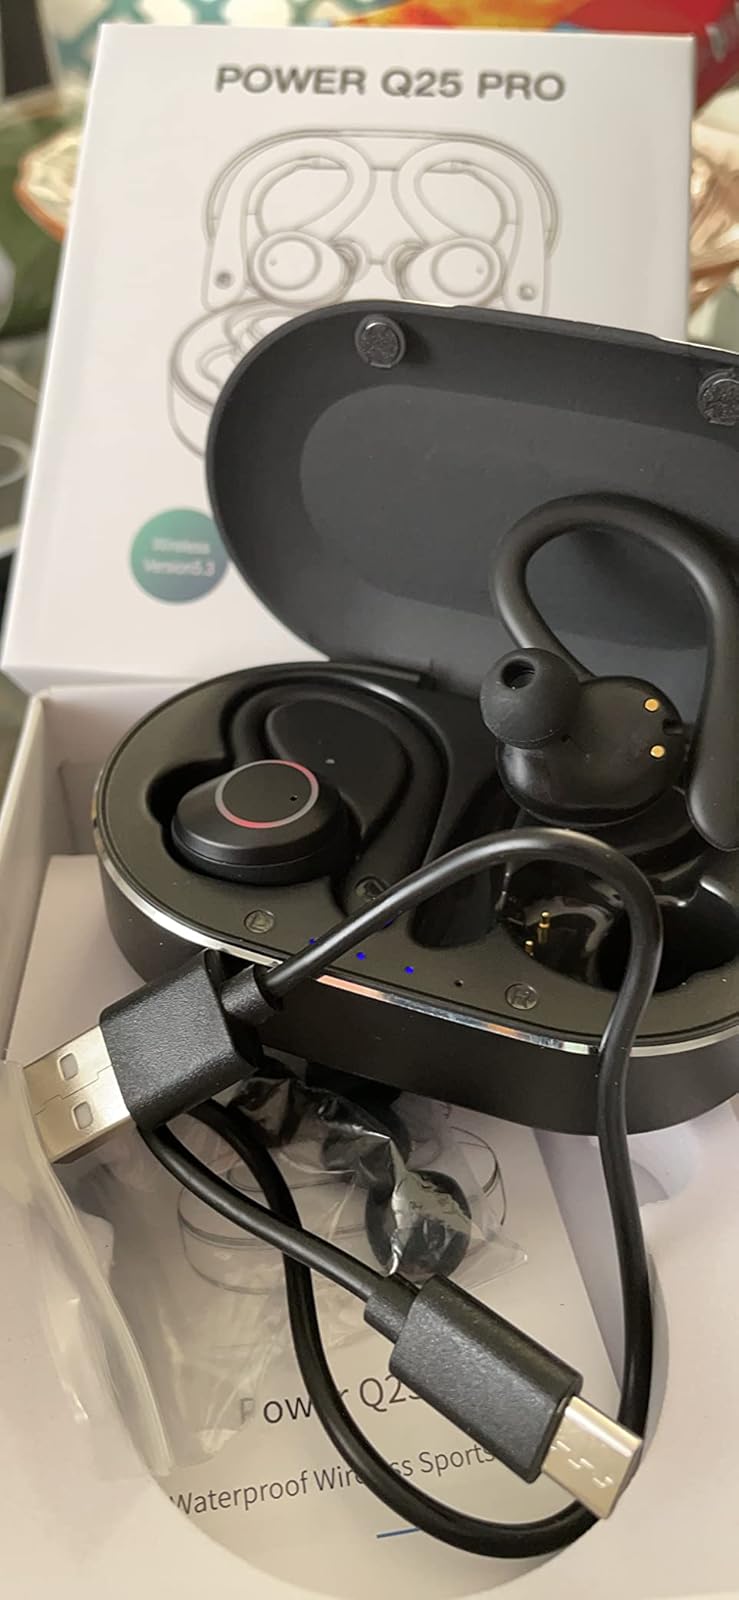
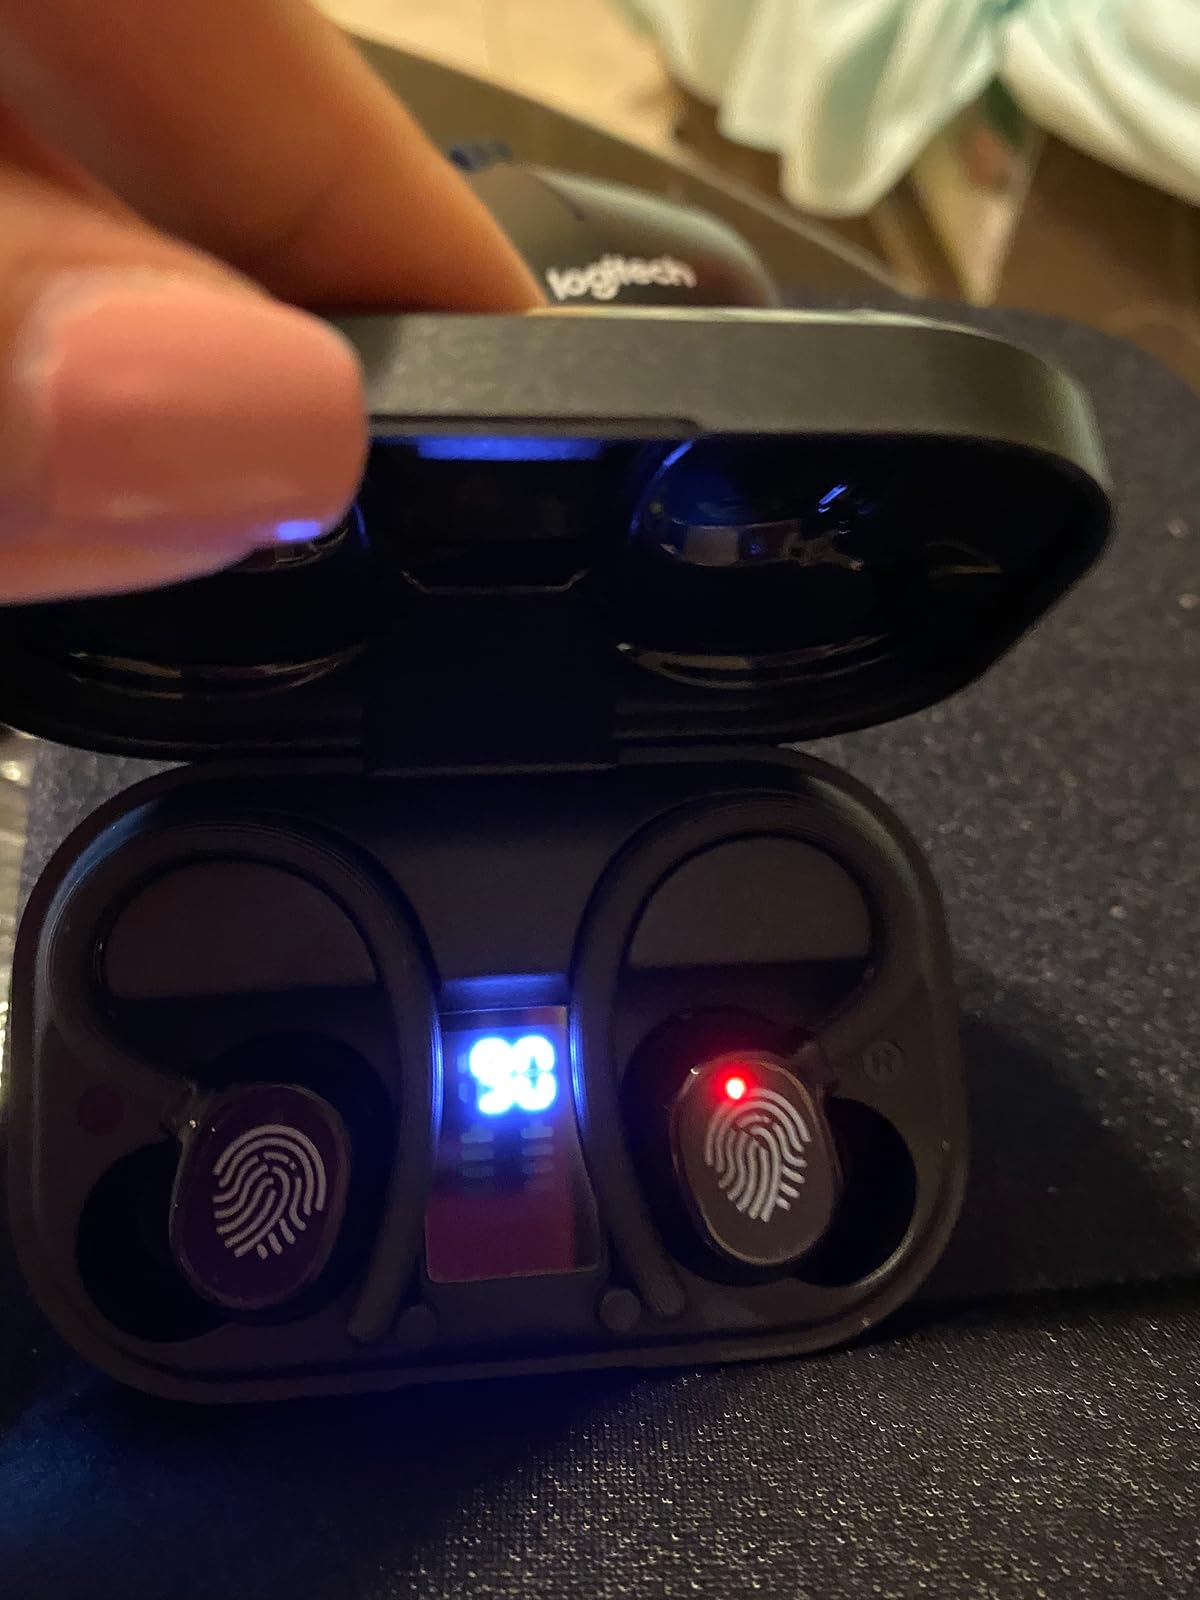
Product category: earbuds
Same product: no